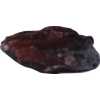
Label: carambola